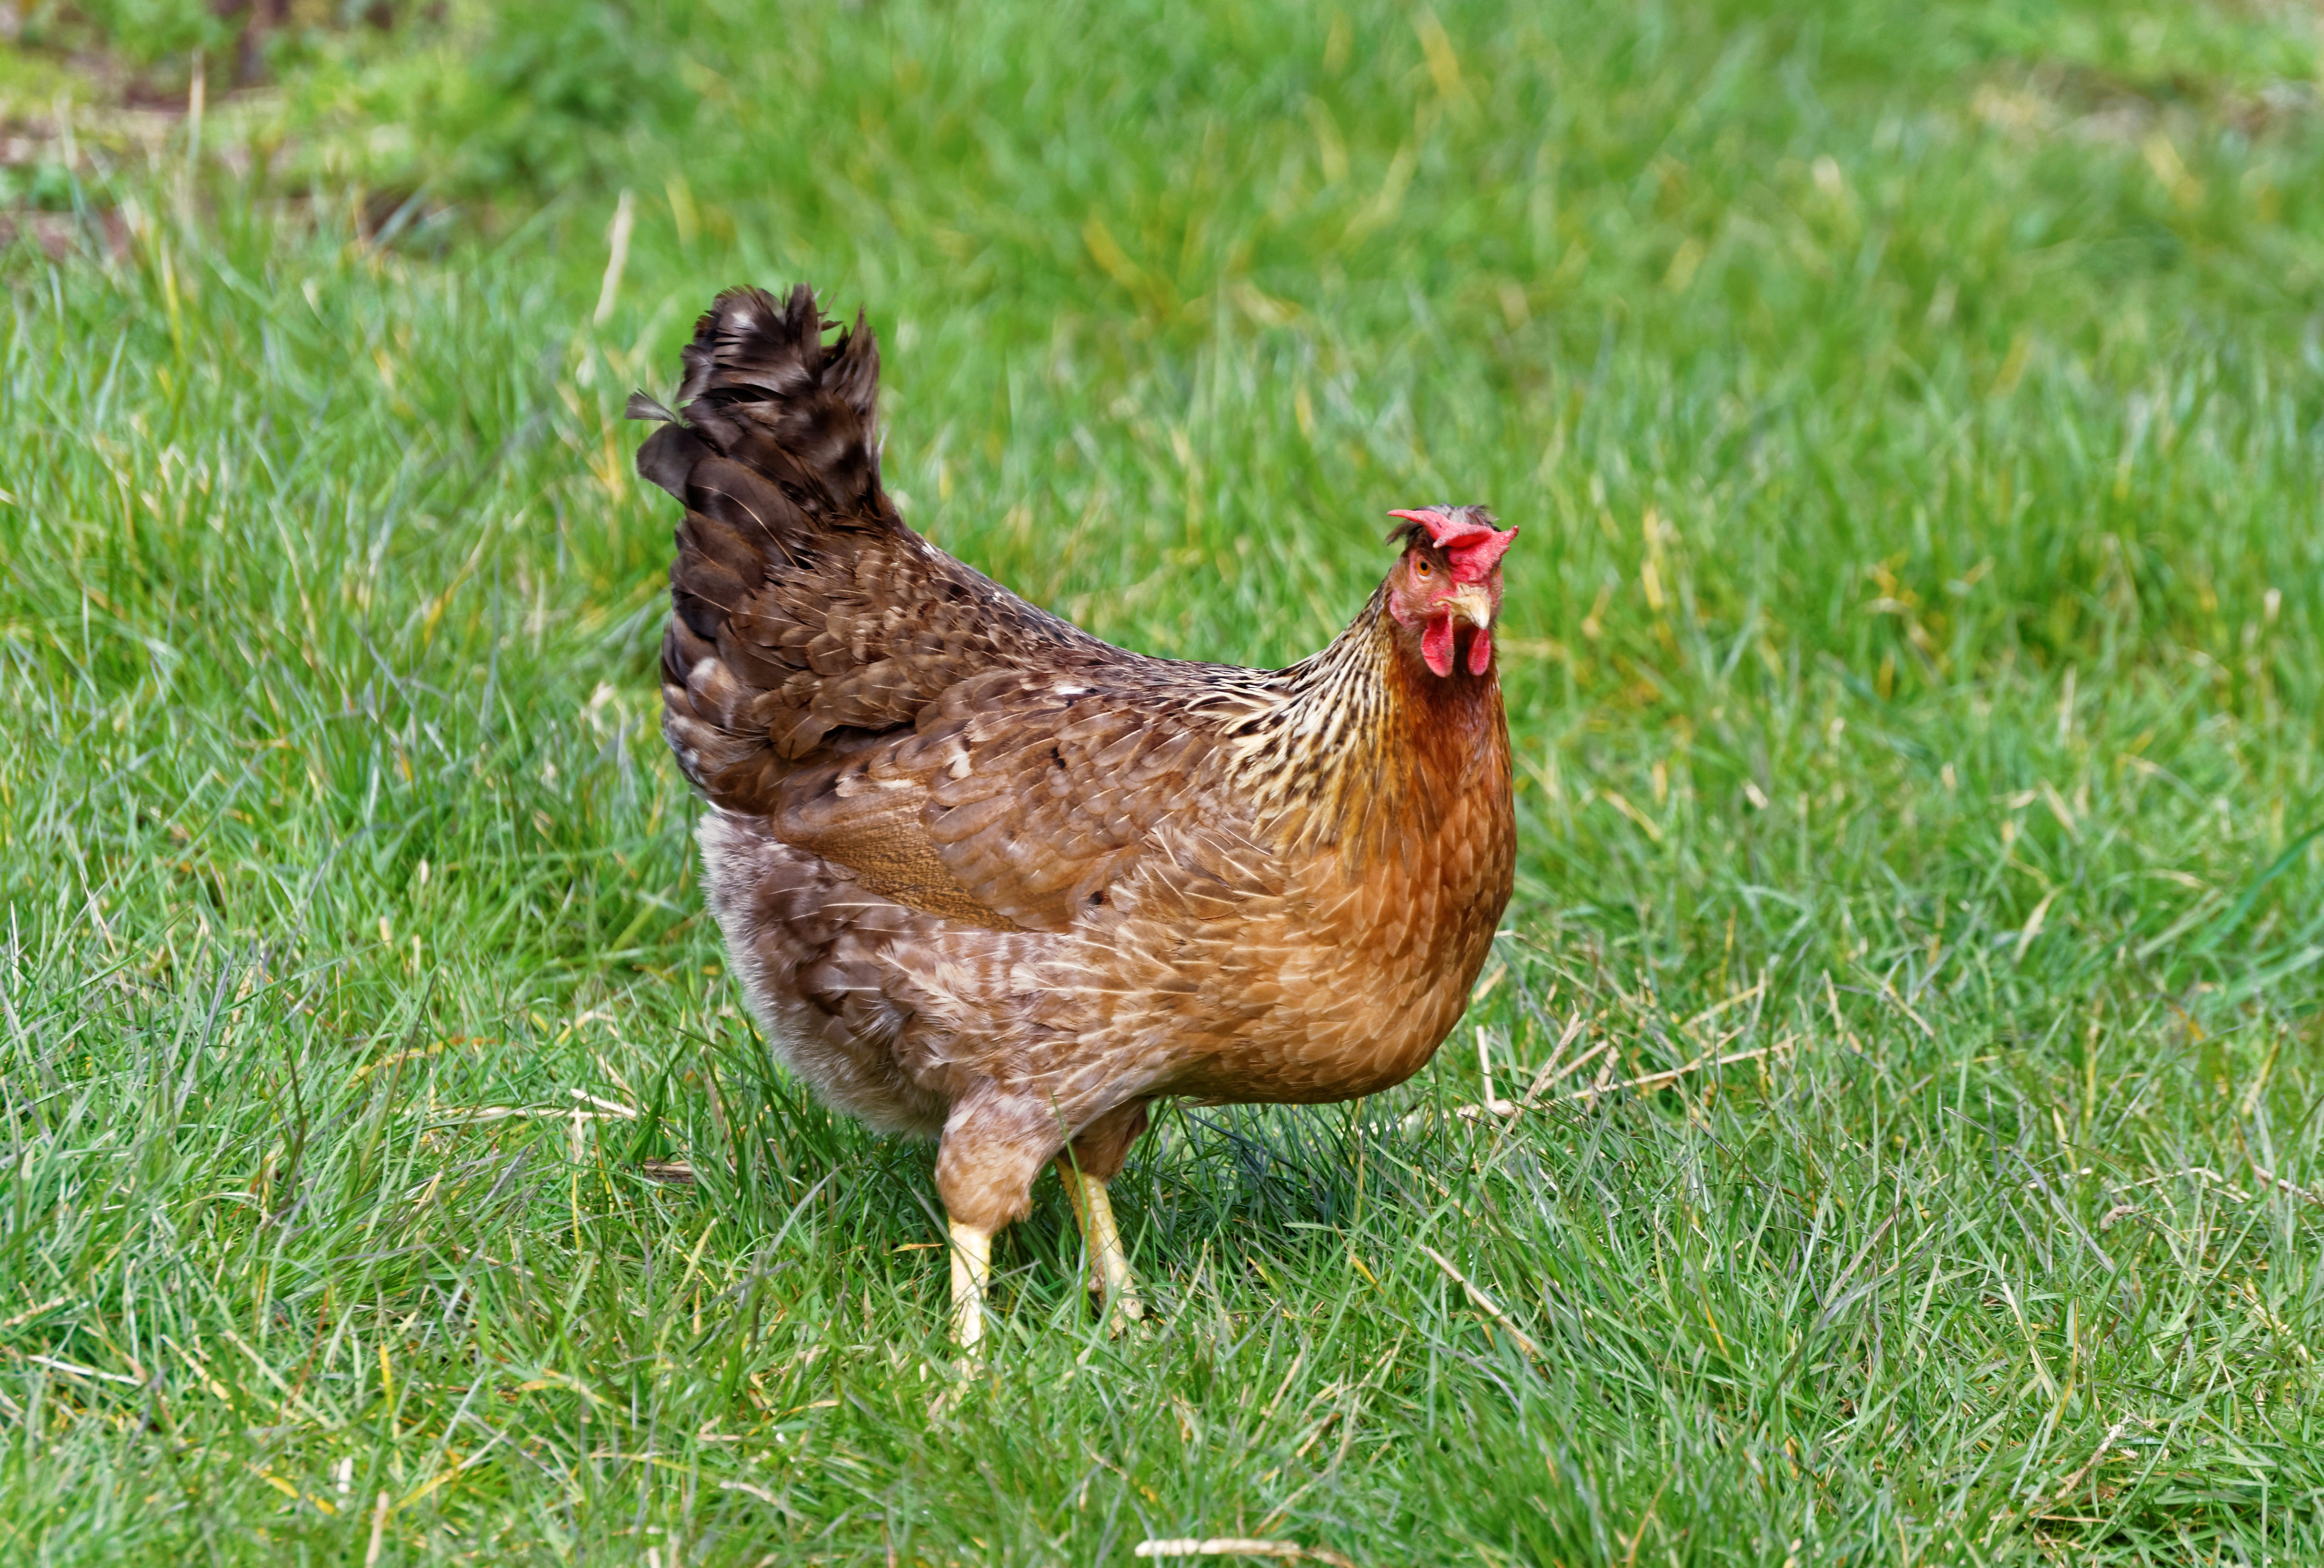
nature, grass, bird, farm, prairie, green, farming, beak, livestock, feather, chicken, fowl, fauna, egg, rooster, poultry, hen, galliformes, vertebrate, phasianidae